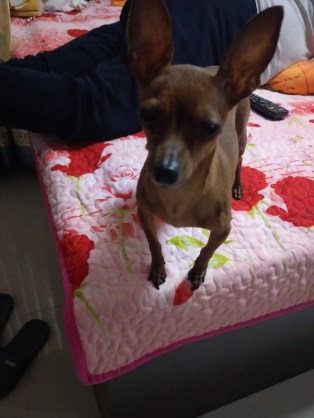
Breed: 561-n000127-miniature_pinscher